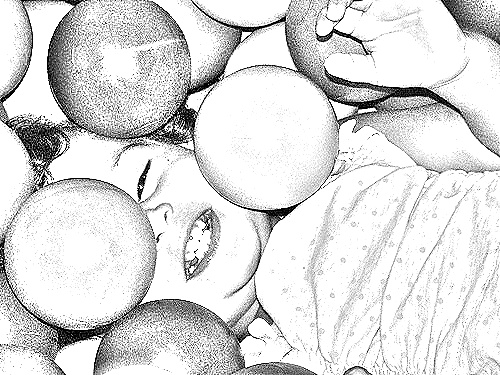
Portrait style: Sketch Portrait